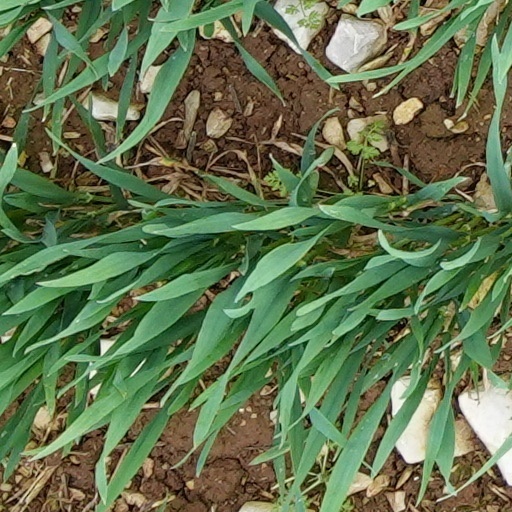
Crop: wheat